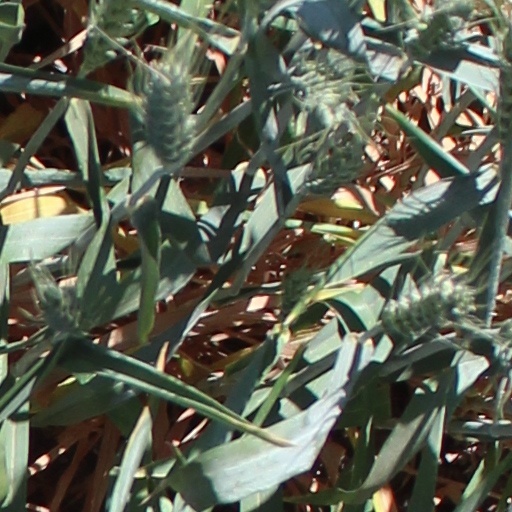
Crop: wheat